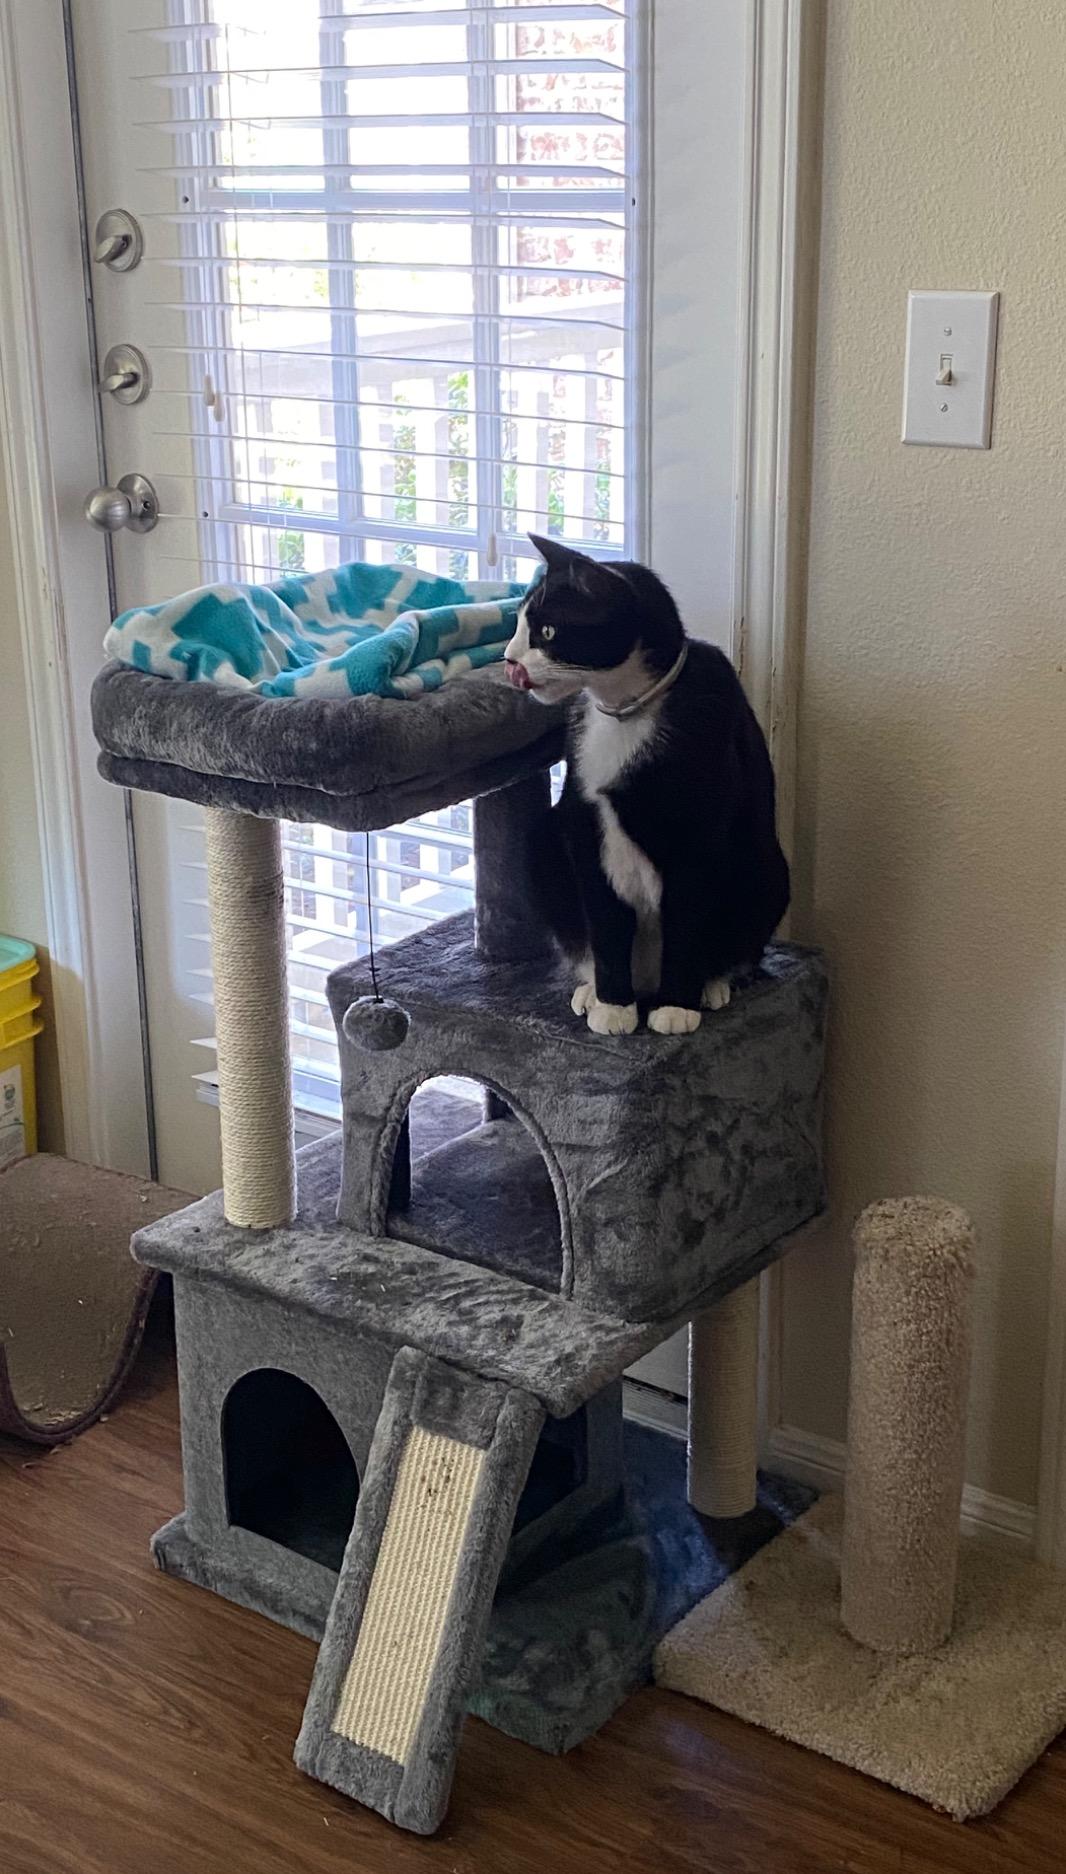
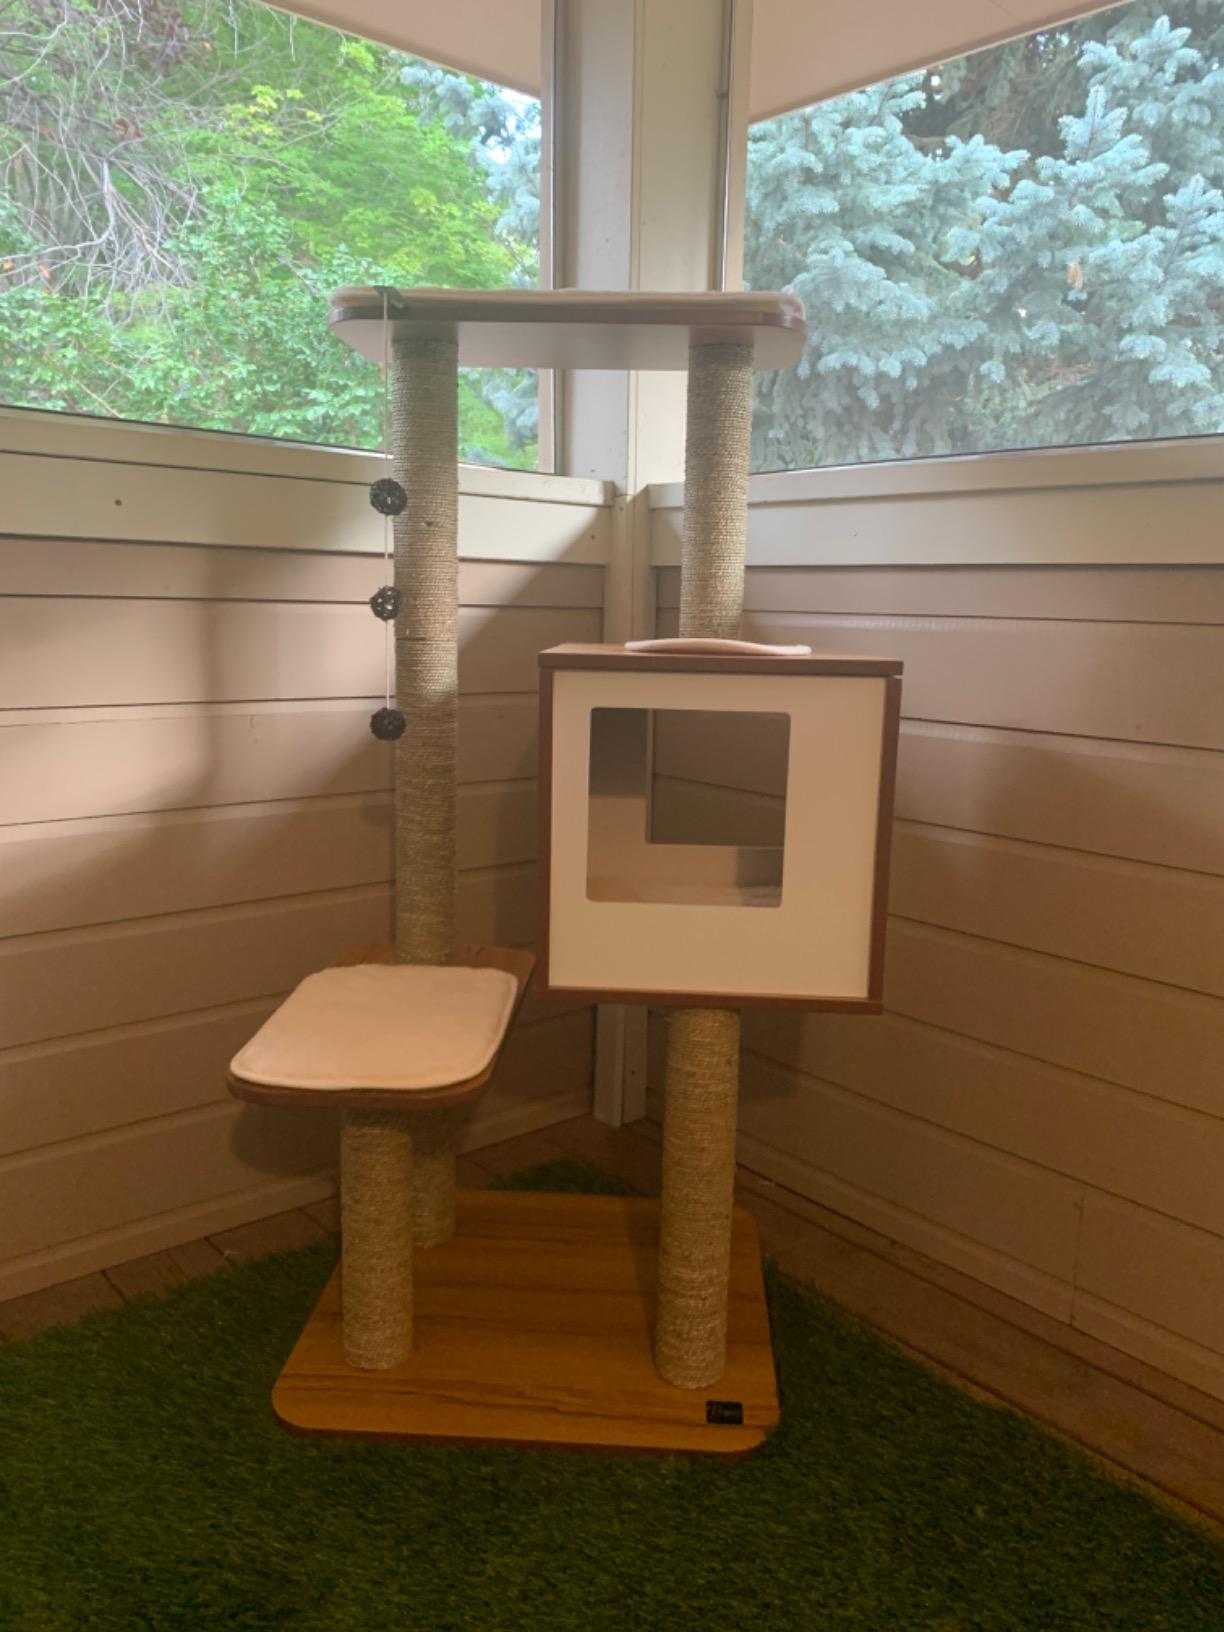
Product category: items_cat tree
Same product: no